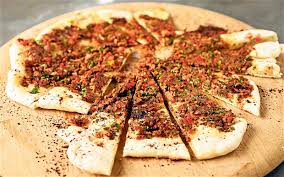
Yemek: lahmacun